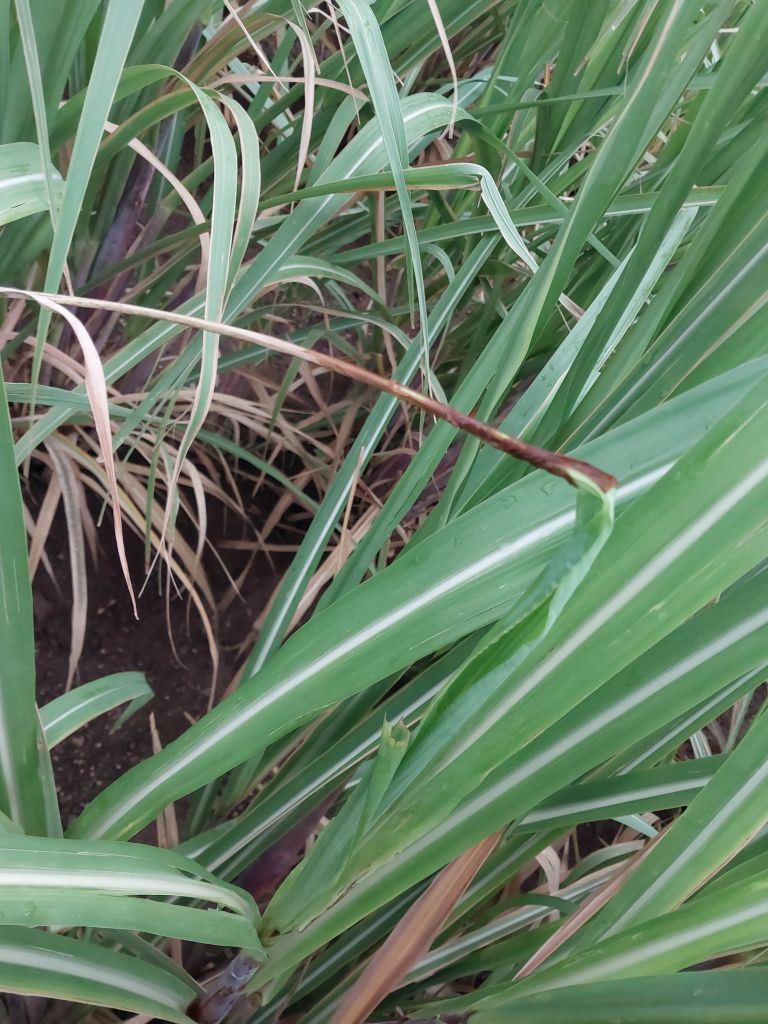
Label: Smut